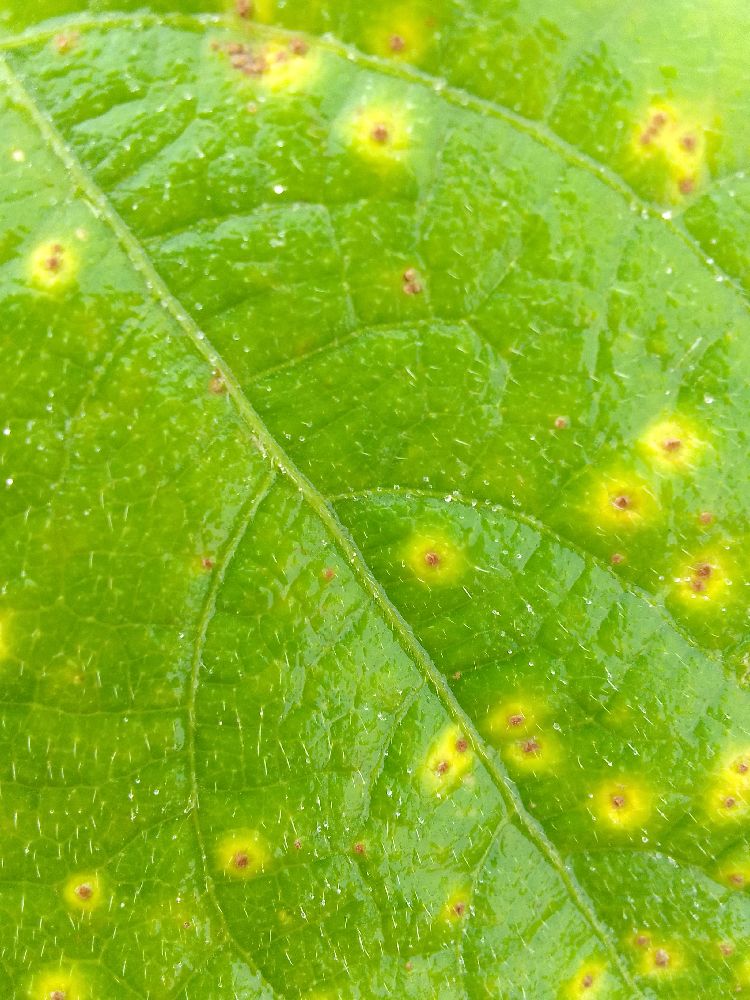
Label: rust